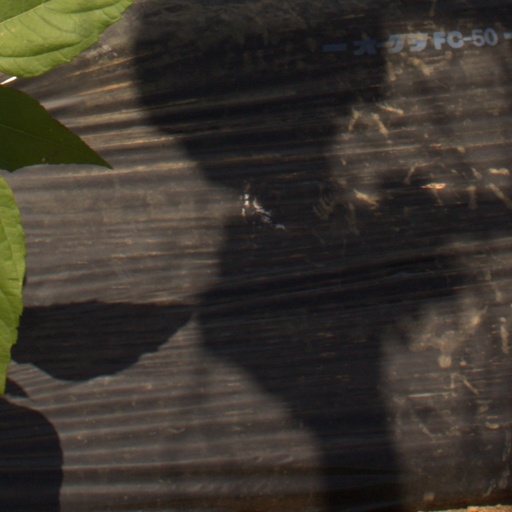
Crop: Jerusalem artichoke